Madura cattle

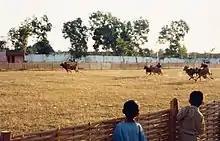
Bull racing ("Karapan sapi") in Giling Stadium, Sumenep.

In bull racing two bulls are yoked together, pulling a small sled on which the driver attempts to balance over a hundred-metre course. The bulls participating in the event are adorned with gold and other decorations, and the event is sometimes accompanied by Gamelan music, food, and wagers on the outcome of the race. A depiction of the festival was featured on the reverse of the 100-rupiah coin for Indonesia from 1991 to 1998.